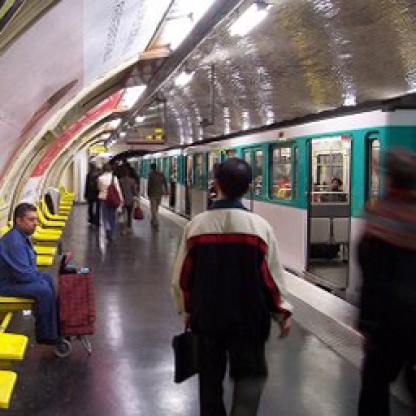
Scene: Indoor